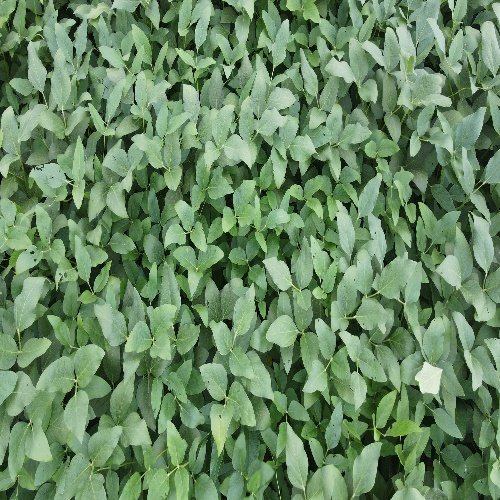
Label: Caterpillar